Japan national rugby union team

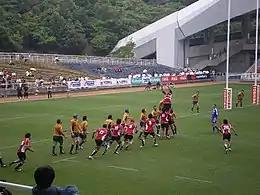
Japan plays Australia A on 8 June 2008

John Kirwan was appointed head coach on in October 2006 after Elissalde was sacked. He initially worked as an advisor to caretaker coach Osamu Ota before taking over the job completely in 2007.